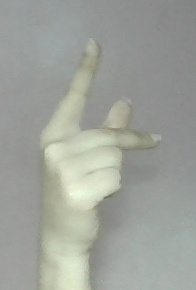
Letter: dha